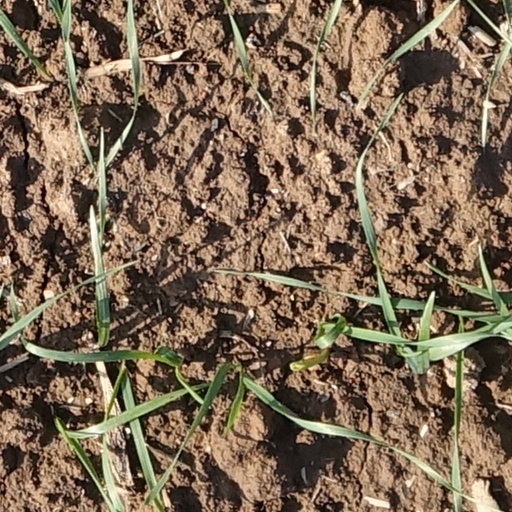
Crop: wheat